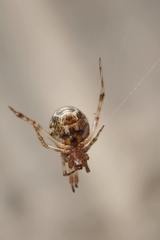
Species: Parasteatoda_tepidariorum